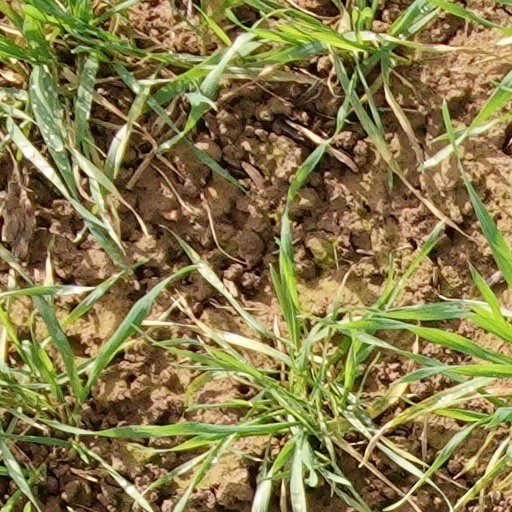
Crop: wheat